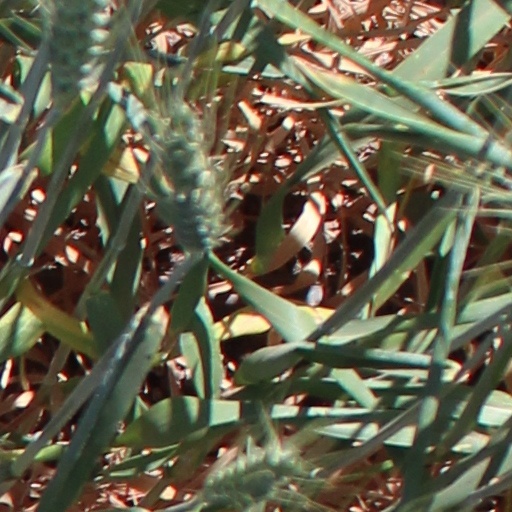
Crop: wheat